Economic history of Chile

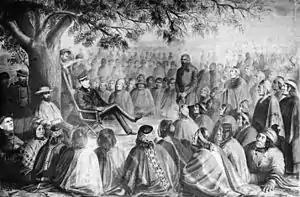
Cornelio Saavedra Rodríguez in a meeting with the main Mapuche loncos of Araucania in 1869. With the Occupation of the Araucanía, that culminated in the 1880s, new lands were made available for non-indigenous agriculture.

In the 19th century, access to the Californian and Australian markets made wheat export a very lucrative activity. In the mid 19th century, these countries experienced large gold rushes which created a large demand for wheat. Chile was at the time the "only wheat producer of some importance in the Pacific". At the same time as the wheat cycle new irrigation canals were built and apiculture and some machines introduced into Chilean agriculture. Apart from that, new markets were explored for Chilean agricultural products. The wheat boom did not last for long; by 1855 California managed to supply itself with wheat and from 1858 onwards it went over to export wheat to Chile. The Australian gold rush of 1851 had the effect of decreasing the labour used in agriculture forcing the colony to import wheat from Chile sustaining Chilean wheat exports whilst the Californian market vanished. After the gold rushes of California and Australia were over these regions begun exporting wheat competing with Chilean wheat forcing from the mid-1860s onwards wheat exports to be shifted to England. Between 1850 and 1875 the area cultivated with wheat and barley for export in Chile rose from 120 to 450 ha. The "cycle" came to an end in the late 1870s due to the increased technification of agriculture in the United States and Argentina plus the competition of Russia and Canada. The end of the wheat cycle added to the already difficult situation that Chilean economy was passing through in the 1870s.